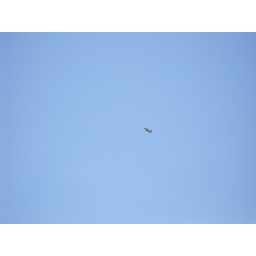
hawk flying high in the glorious blue sky